Besser Manufacturing Co. v. United States

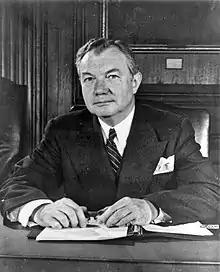
Justice Jackson delivered the unanimous opinion of the Supreme Court, affirming the district court's judgment

Justice Robert H. Jackson delivered the unanimous opinion of the Supreme Court, affirming the judgment below.